Sônia Braga

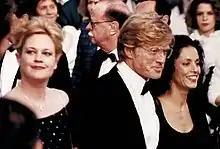
Melanie Griffith, Robert Redford and Braga promoting "The Milagro Beanfield War" at the Cannes Film Festival in 1988

Braga was the first Brazilian to present a category at the Oscars. She was announced by Goldie Hawn as one of the most glamorous actresses in the world, before appearing with Michael Douglas, who announced the result of the best short film. Braga competed for many prestigious awards in the United States. For her performance in "The Burning Season" (1994) she was nominated for the third time for the Golden Globe for best supporting actress. In 1995, she was nominated for an Emmy Award for Best Supporting Actress in a Miniseries or a Movie for "The Burning Season", but lost to Shirley Knight. The film details the life of Brazilian activist Chico Mendes. In 1996, she won the Lone Star Film & Television Award for best supporting actress for her work in "Streets of Laredo" directed by Joseph Sargent. That same year, director Nicolas Roeg offered her the lead role in the film "Two Deaths" alongside Patrick Malahide. Braga also had the lead in "Tieta of Agreste" (1996), directed by Carlos Diegues.